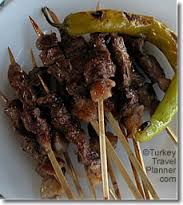
Yemek: kebap